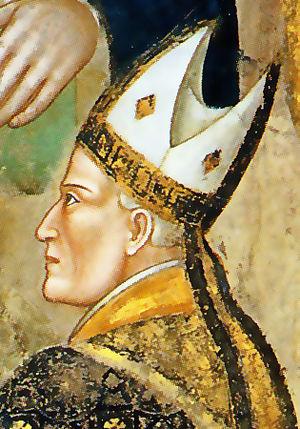
Simone Saltarelli, archevêque de Pise, originaire de Florence
Simone Saltarelli, procurateur général de l’Ordre des Dominicains, évêque de Parme, puis archevêque de Pise, est le fils cadet de Guidone Saltarelli de Monte di Croce ou Montedicroce, fief florentin, sur une colline de Pontassieve, dans la basse vallée du Sieve. Le château, lui-même, avait été quasiment détruit par les Florentins, en 1154, lors de la guerre contre le comte Guidi, seigneur du haut Casentino. Devenu propriété des évêques de Florence à partir de 1227, Guido, qui en eut la châtellenie, porta ce nom puis, avec sa famille, vint s'installer à Florence dans le quartier de San Piero Scheraggio.
De nombreuses personnalités sont liées à l'histoire du territoire d'Avignon et de sa ville. Qu’ils y soient nés ou simplement fortement liés, on trouve des personnalités religieuses comme des papes ou des cardinaux, des personnalités politiques présentes ou passées, des militaires, des sportifs, des artistes, qu’ils soient sculpteurs, peintres, bâtisseurs, chanteurs, écrivains et poètes dont plusieurs membres du Félibrige.